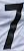
Number: 7